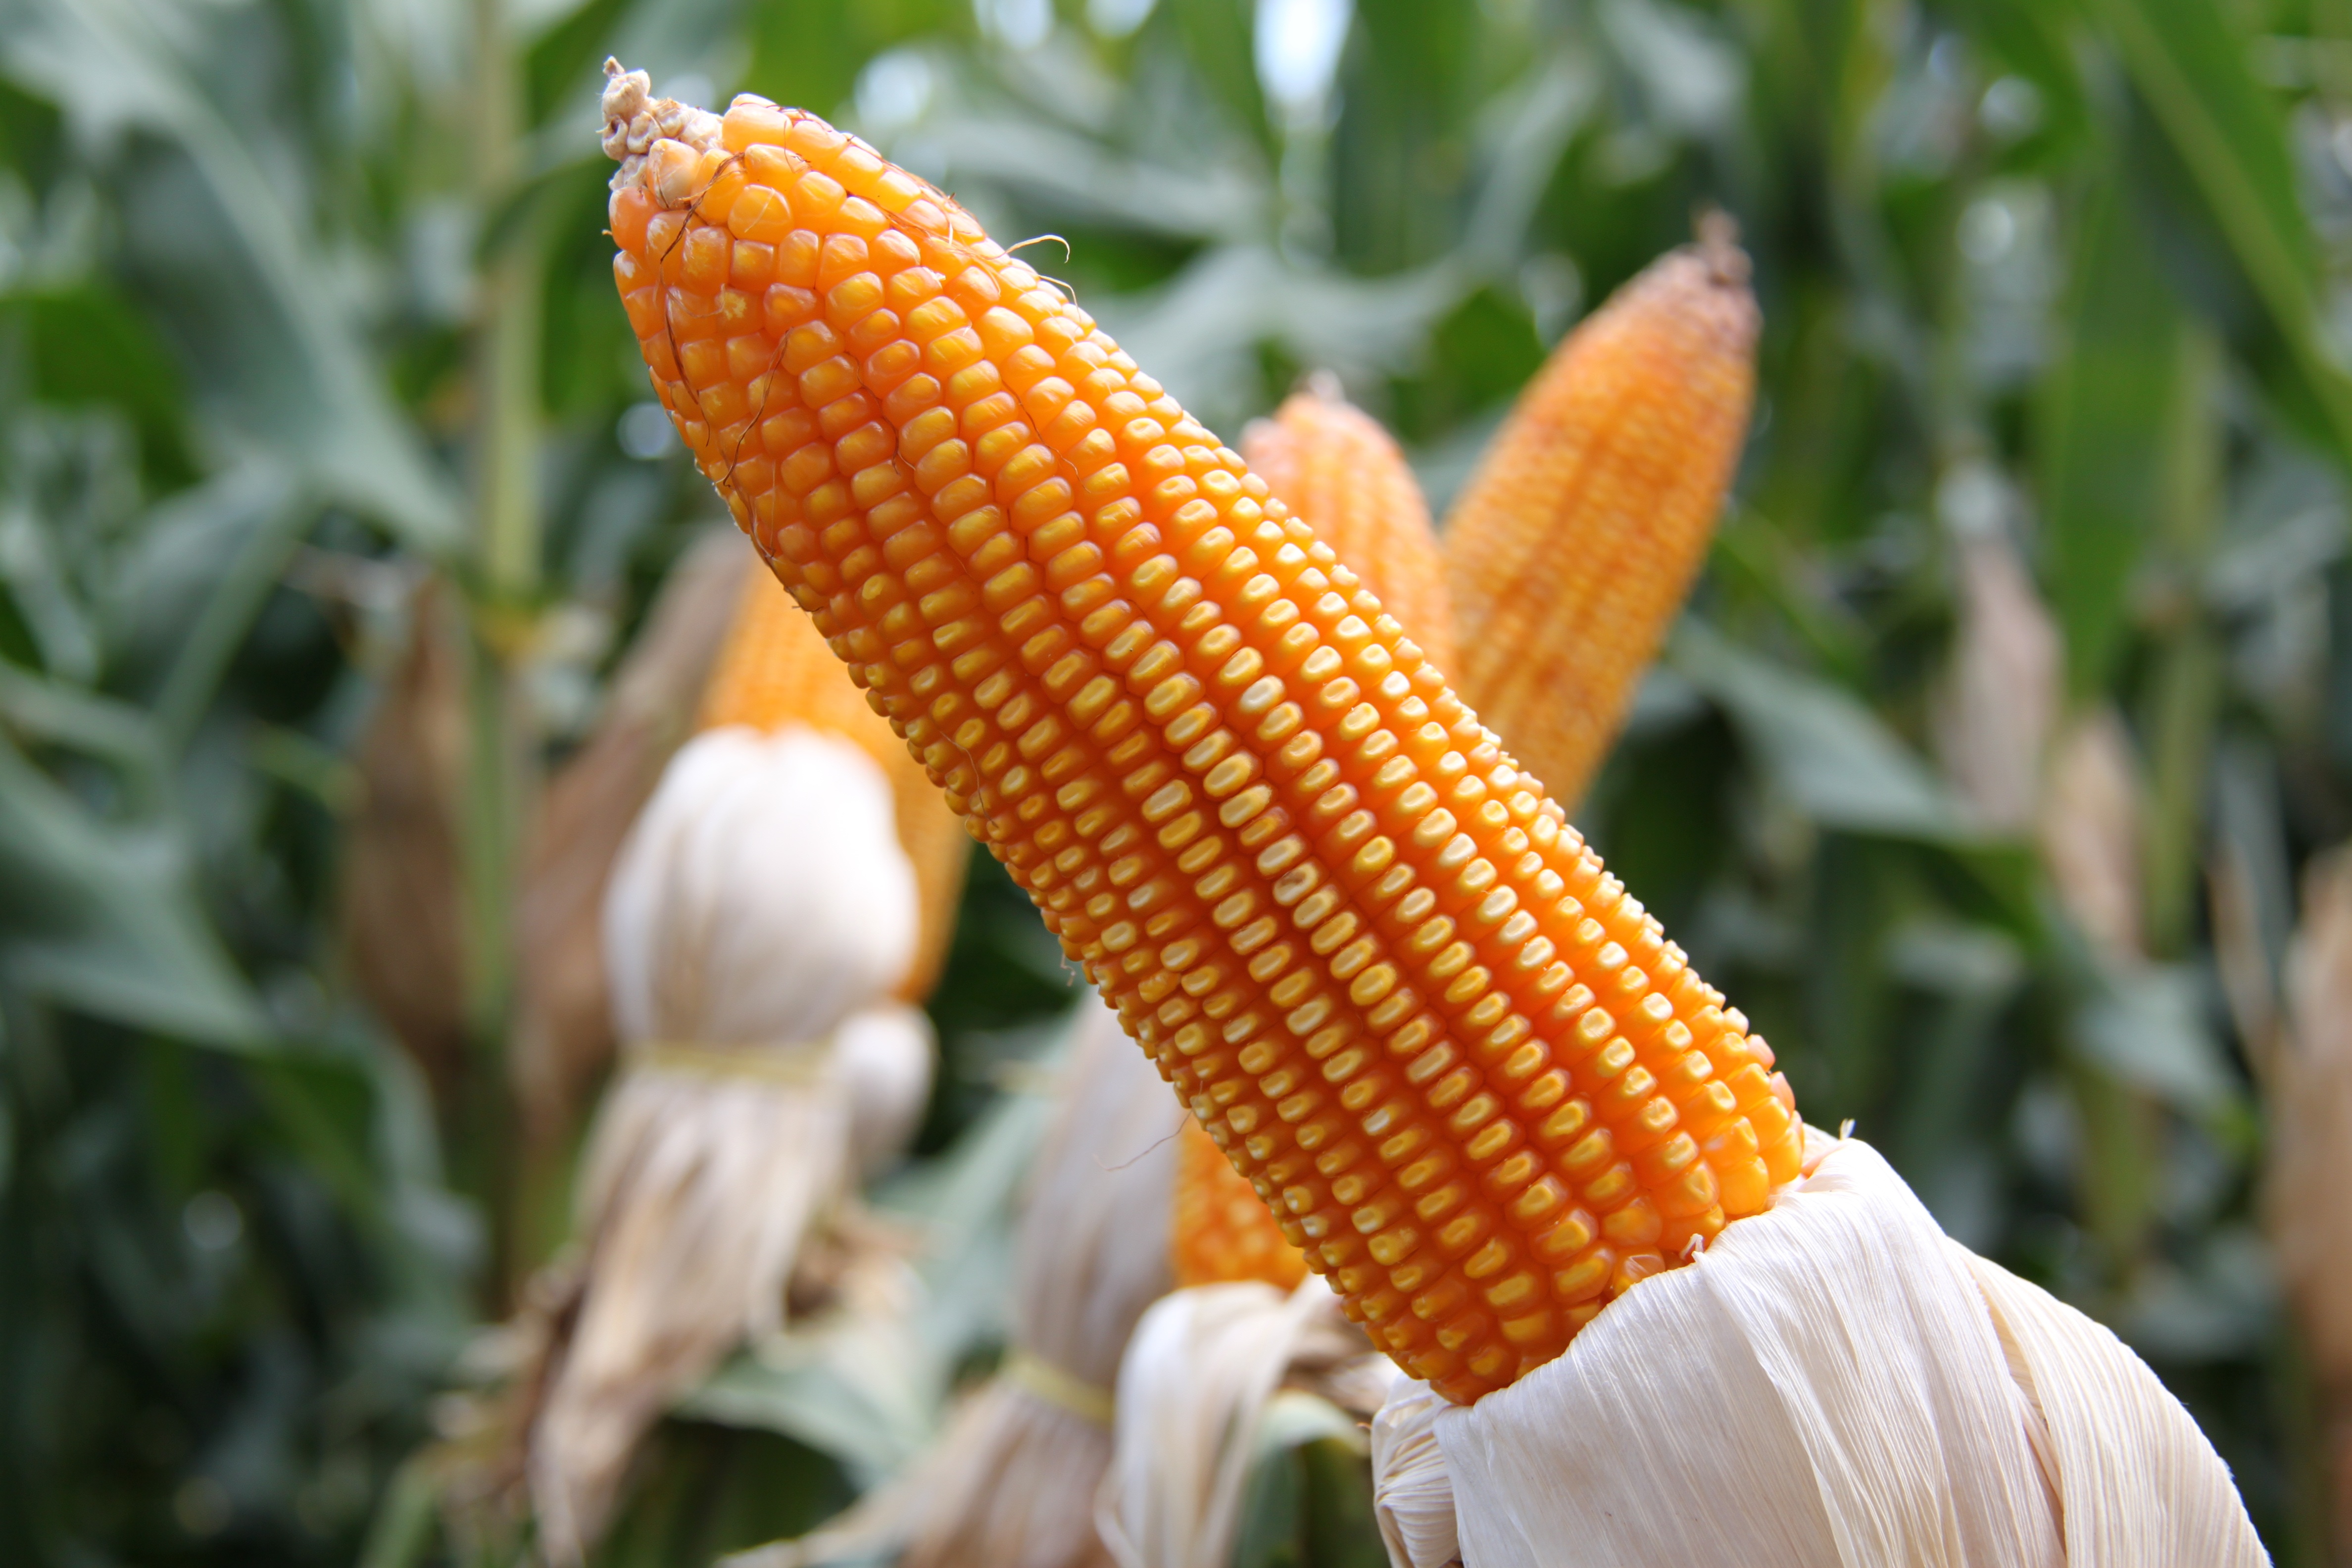
plant, flower, rural, dish, food, produce, crop, corn, botany, ear, yellow, agriculture, flora, cuisine, delicious, sweet corn, maize, grains, more, macro photography, corn on the cob, commodity, tenon, grass family, land plant, food grain, ruaral show, tenone, thyno